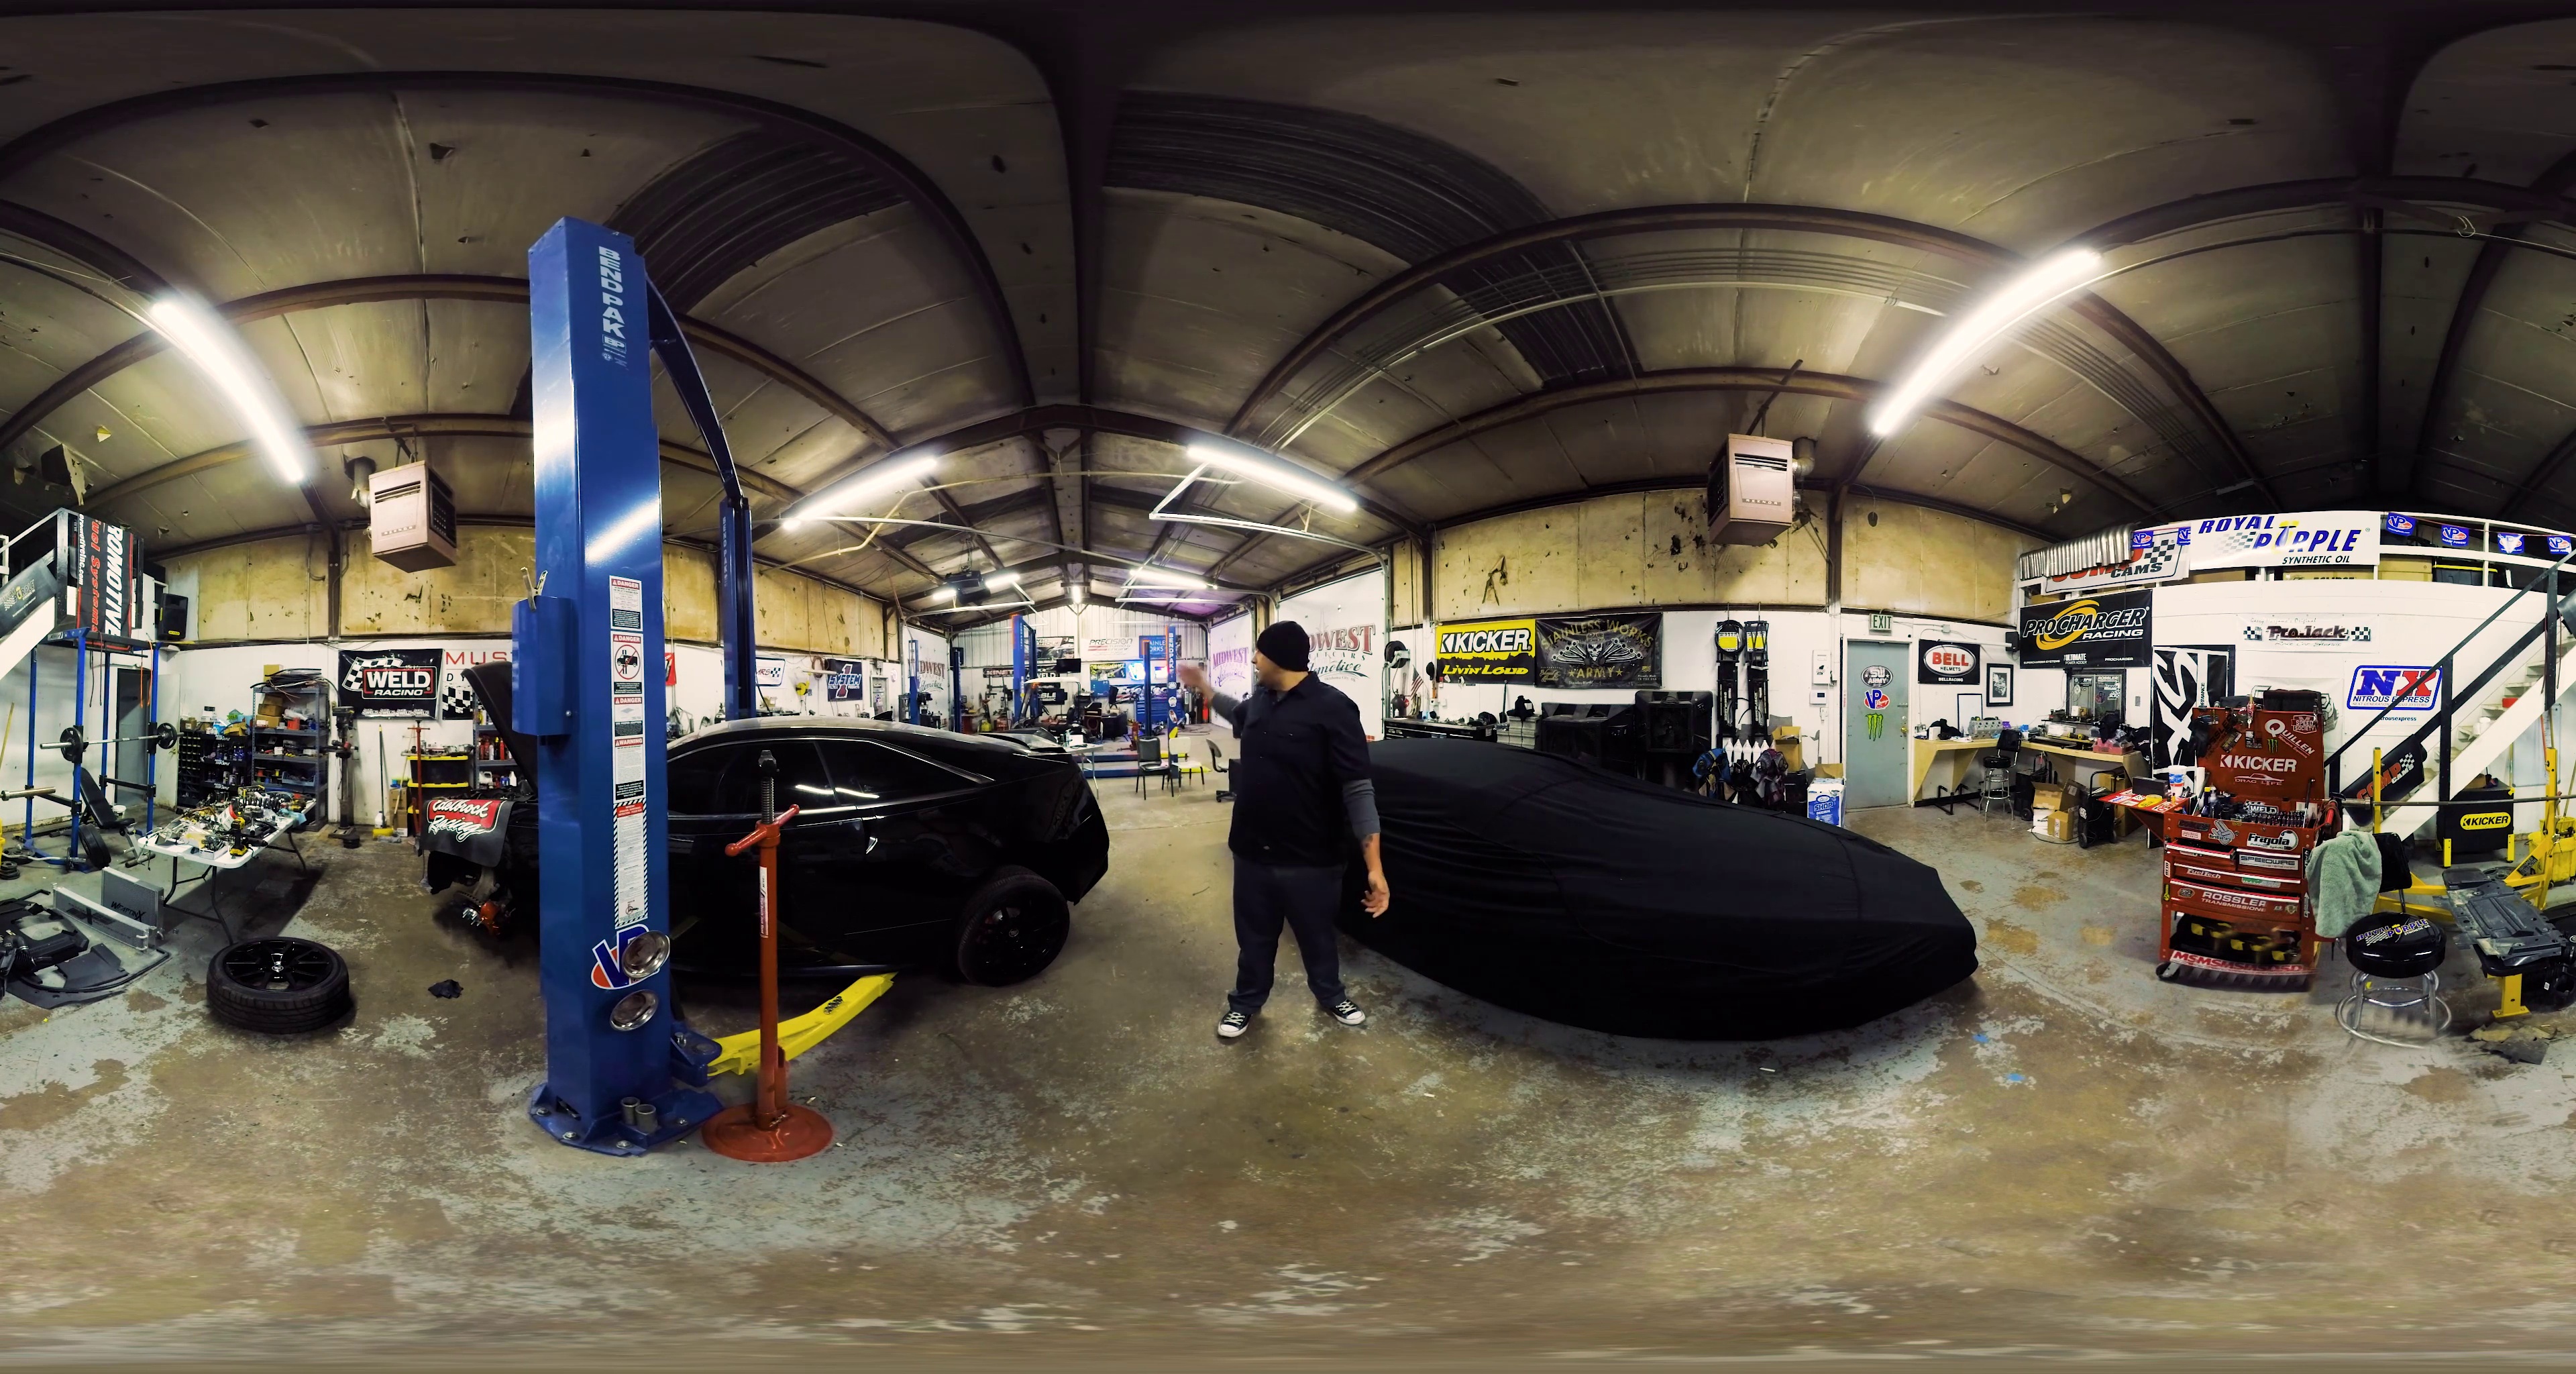
Referred object: the car under a black cover

Referred object: walk forward to the man wearing a beanie

Referred object: the car covered in black, opposite the standing man